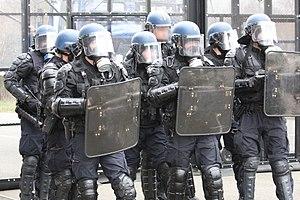
Dans la Gendarmerie française, chaque escadron de gendarmerie mobile et chaque compagnie de la Garde républicaine comporte un peloton d'intervention ou « PI ». Le PI est un peloton organique et à ce titre assure les mêmes missions que les autres pelotons de son escadron mais il remplit également des missions plus spécialisées — au profit de son unité ou d'autres unités de la Gendarmerie — pour lesquelles ses personnels ont été sélectionnés, entraînés et équipés, en l'occurrence :